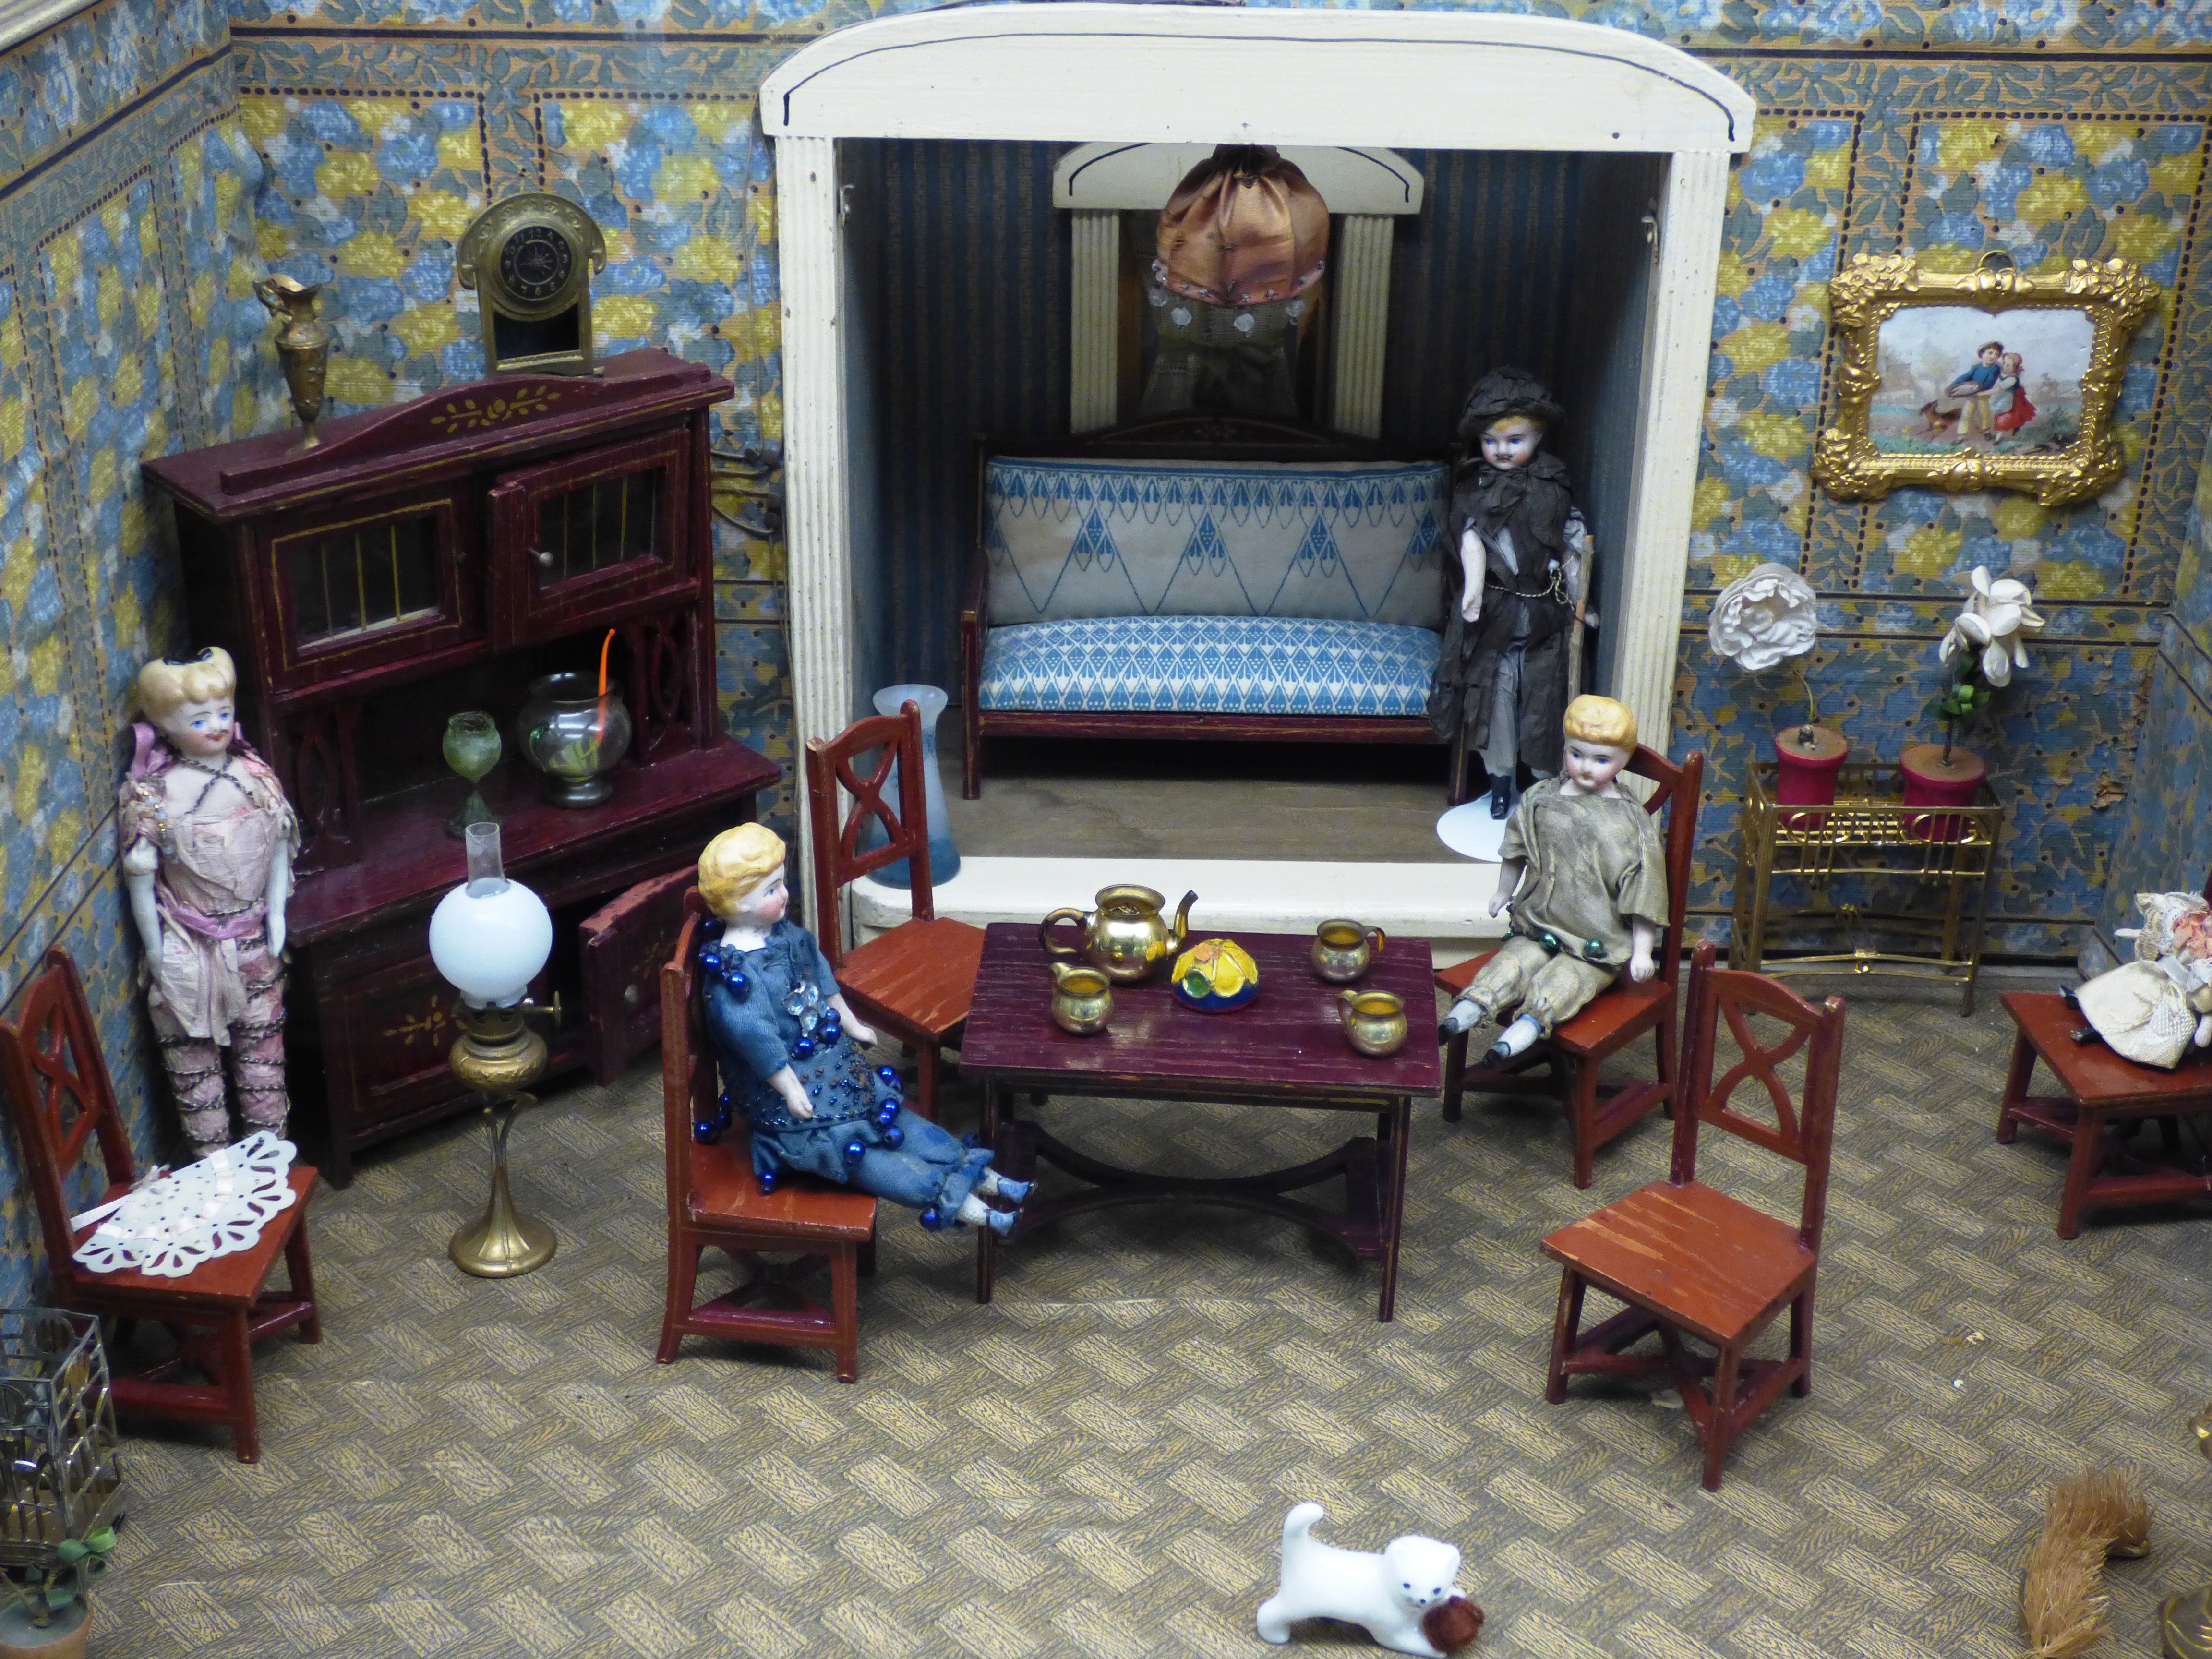
vintage, retro, chair, dog, living room, furniture, room, chairs, bed, toys, images, dresser, dollhouse